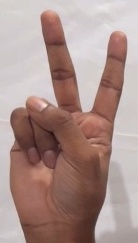
ASL sign: 2